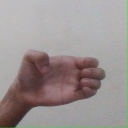
अक्षर: ख